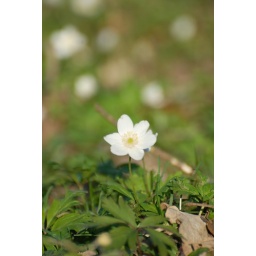
I like taking pictures on flowers in the nature. Most white flowers.